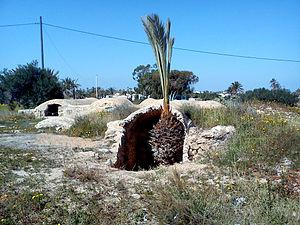
Une huilerie souterraine, Lajimi, Mezraya
Mezraya est un village situé sur la côte orientale de l'île de Djerba. Il est un arrondissement municipal de Houmt Souk et une imada formée avec le village de Ghizen.